Drive Like Jehu

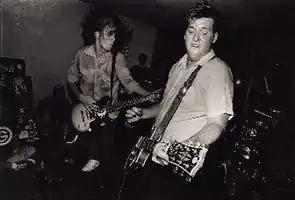
Rick Froberg (left) and John Reis (right) performing with Drive Like Jehu

Drive Like Jehu was an American post-hardcore band from San Diego active from 1990 to 1995 and later from 2014 to 2016. It was formed by rhythm guitarist and vocalist Rick Froberg and lead guitarist John Reis, ex-members of the band Pitchfork, along with bassist Mike Kennedy and drummer Mark Trombino, both from Night Soil Man, after their two bands disbanded in 1990. Drive Like Jehu's music was characterized by passionate singing, unusual song structure, indirect melodic themes, intricate guitar playing, and calculated use of tension, resulting in a distinctive sound amongst other post-hardcore acts and helped to catalyze the evolution of hardcore punk into emo.. The origin of the name “Drive Like Jehu” is likely from the Old Testament, specially 2 Kings 9:20.